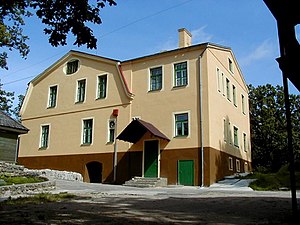
Amatas pagasts
Ejendom i Amatas pagasts
Amatas pagasts er en territorial enhed i Amatas novads i Letland. Pagasten etableredes i 1945, havde 822 indbyggere i 2010 og 763 indbyggere i 2016 og omfatter et areal på 108,35 kvadratkilometer.